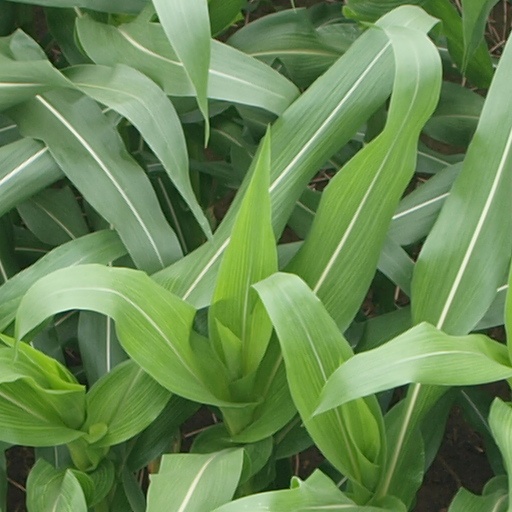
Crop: maize; corn